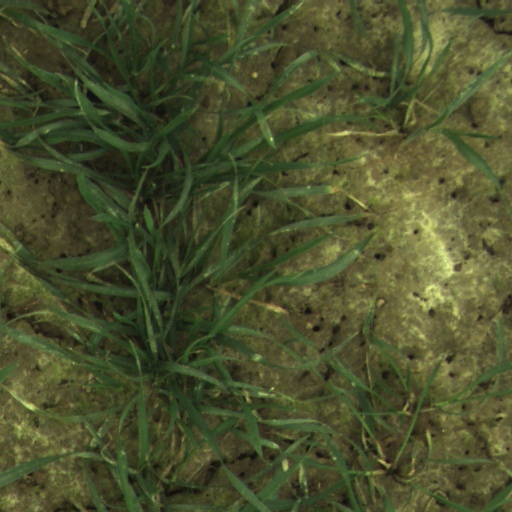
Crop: wheat